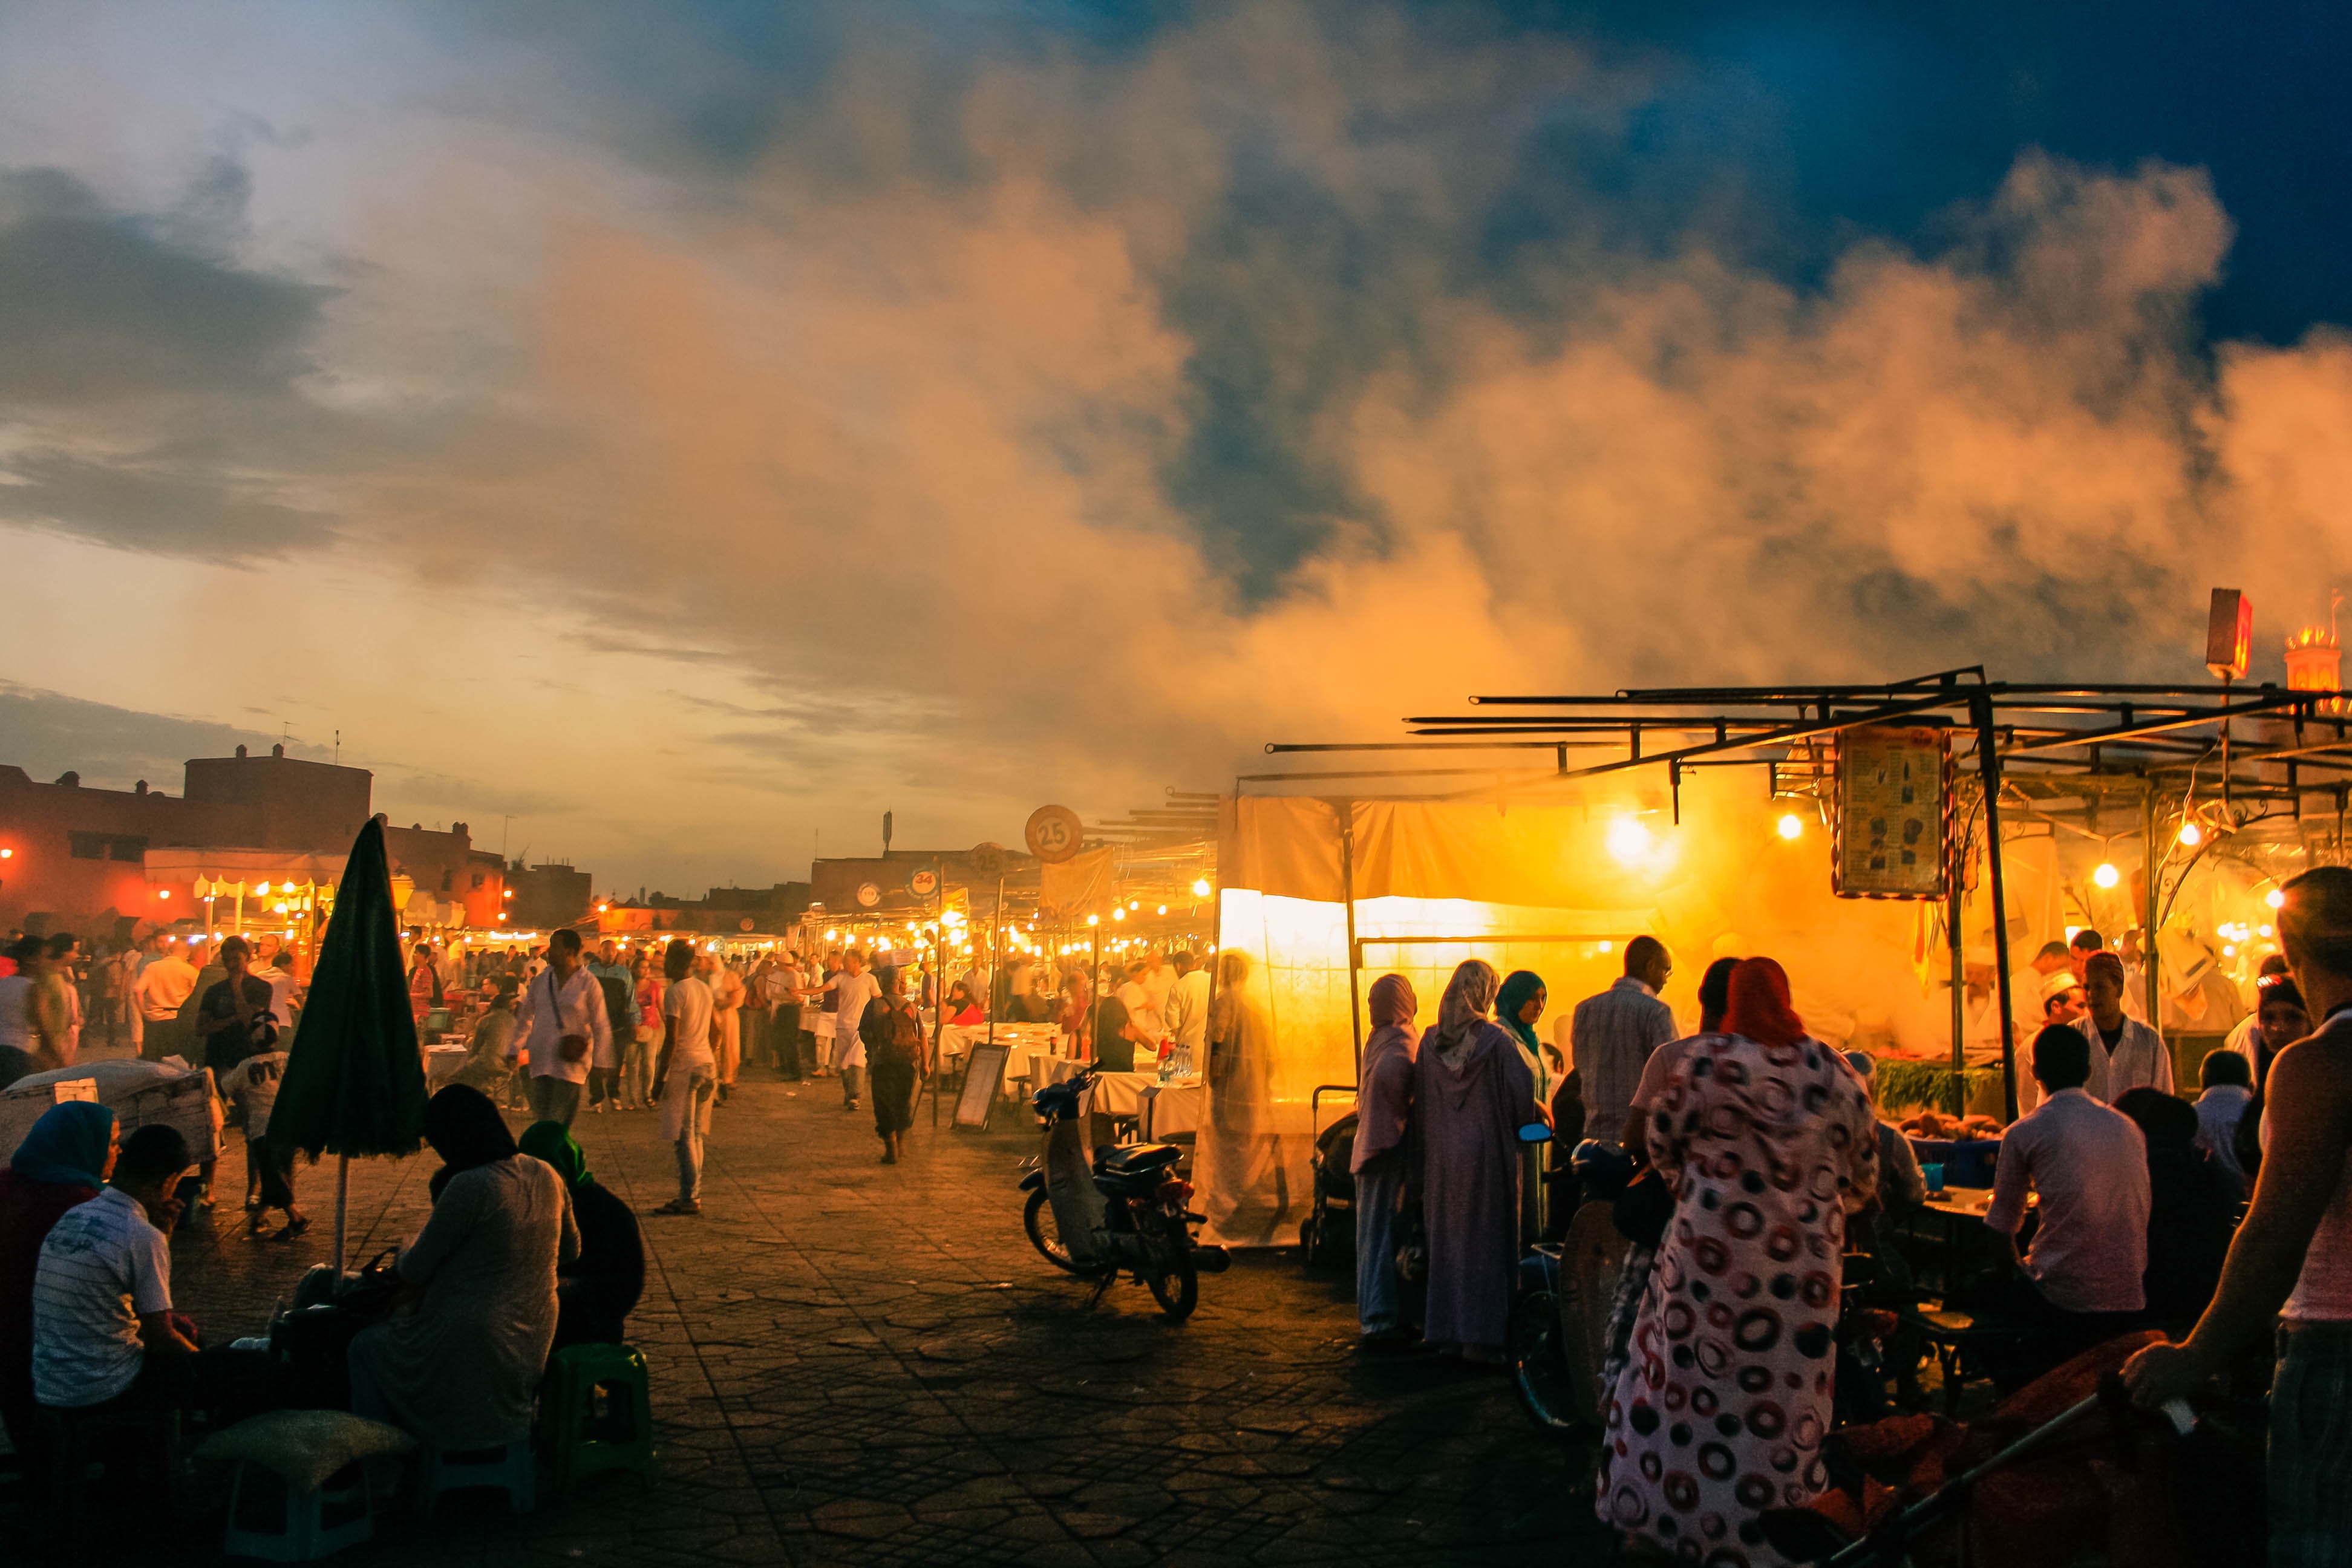
gathering, sunset, night, morning, crowd, dusk, evening, fire, bazaar, market, marketplace